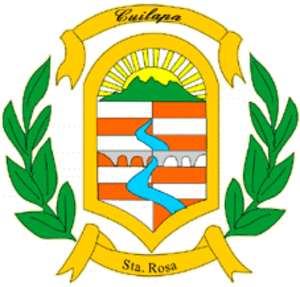
Guatemala / Administration / Departementer
Guatemala, officielt Republikken Guatemala, er et land i Mellemamerika. Det grænser op til Mexico i nord og vest, Stillehavet i sydvest, Belize i nordøst, Caribien og Honduras i øst, og El Salvador i sydøst. Guatemala er med sine 16,6 millioner indbyggere Mellemamerikas folkerigeste land. Landets hovedstad og største by er Nueva Guatemala de la Asunción, der i daglig tale kaldes Guatemala By.